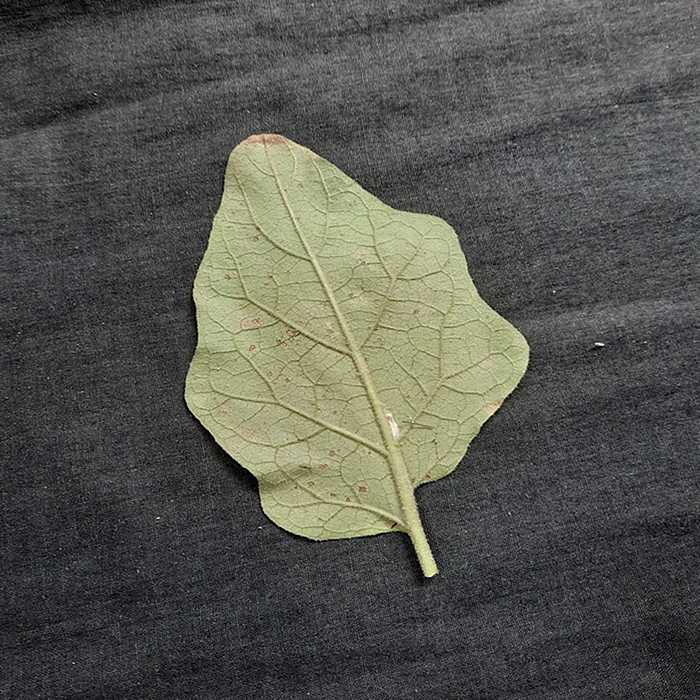
Plant: Eggplant
Label: Eggplant Cercopora leaf spot